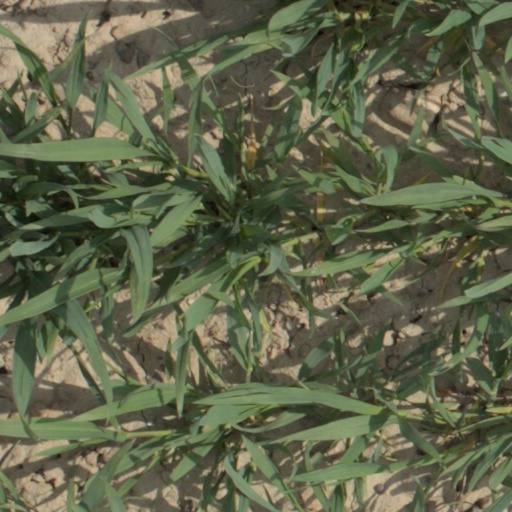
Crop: wheat